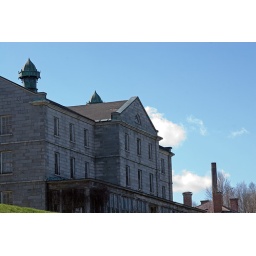
One of the gray granite buildings at the Kenebeck Arsenal in Augusta ME.